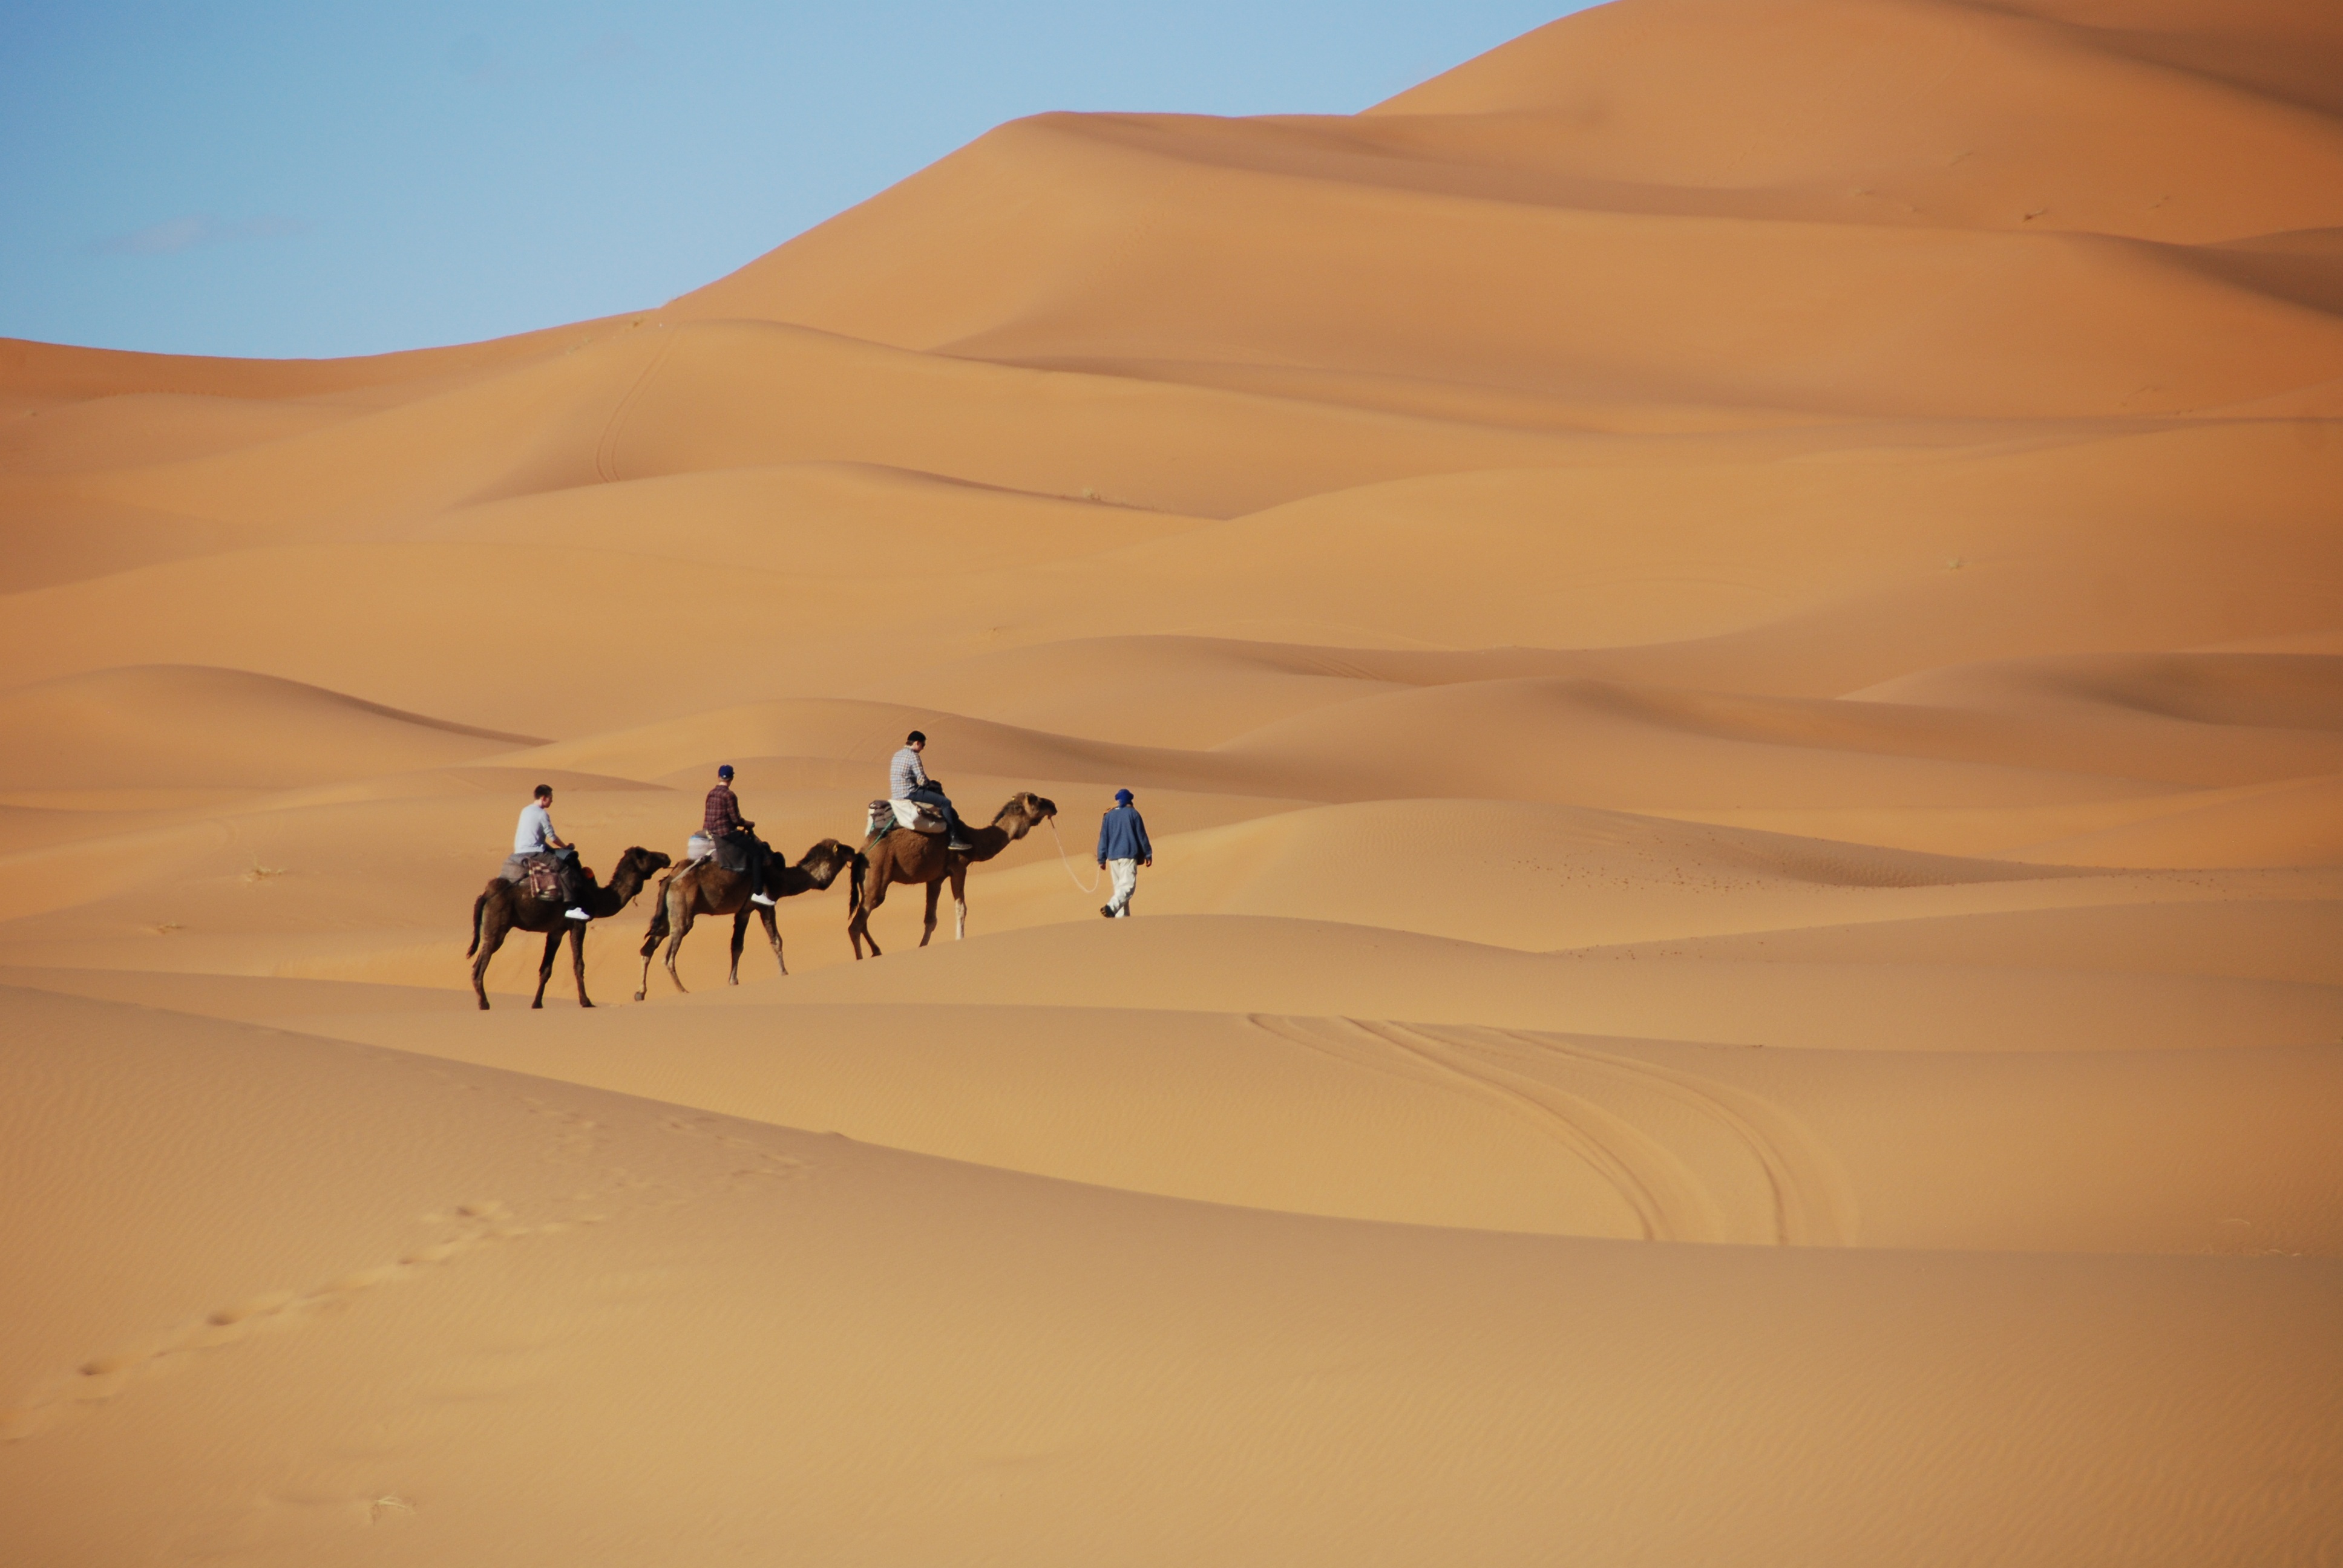
landscape, sand, desert, dune, camel, dromedary, dunes, grassland, morocco, habitat, ecosystem, sahara, wadi, landform, erg, natural environment, geographical feature, aeolian landform, camel like mammal, arabian camel